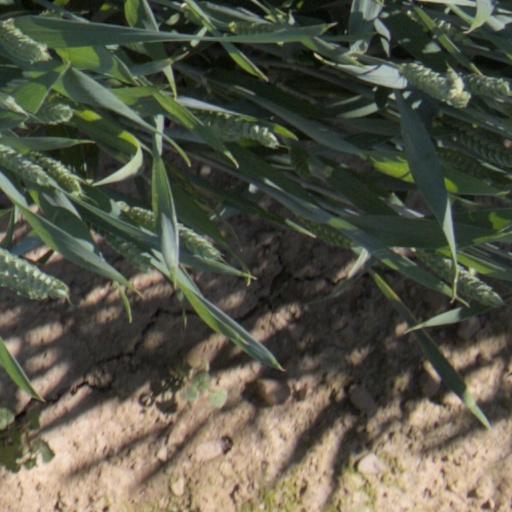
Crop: wheat